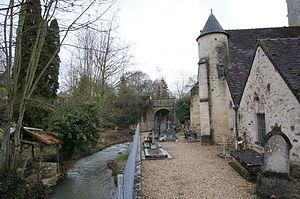
église de Villers-Agron-Aiguizy.
Liste des fleuves, rivières et autres cours d'eau qui parcourent en partie ou en totalité le département de l'Aisne, en région Hauts-de-France, et dont la longueur est supérieure à 10 km, sauf exceptions.
La Semoigne est un cours d'eau situé dans les départements de la Marne et de l'Aisne, en anciennes régions Champagne-Ardenne et Picardie, donc en nouvelle régions Grand Est et Hauts-de-France, et un affluent droit de la Marne, donc un sous-affluent du fleuve la Seine.